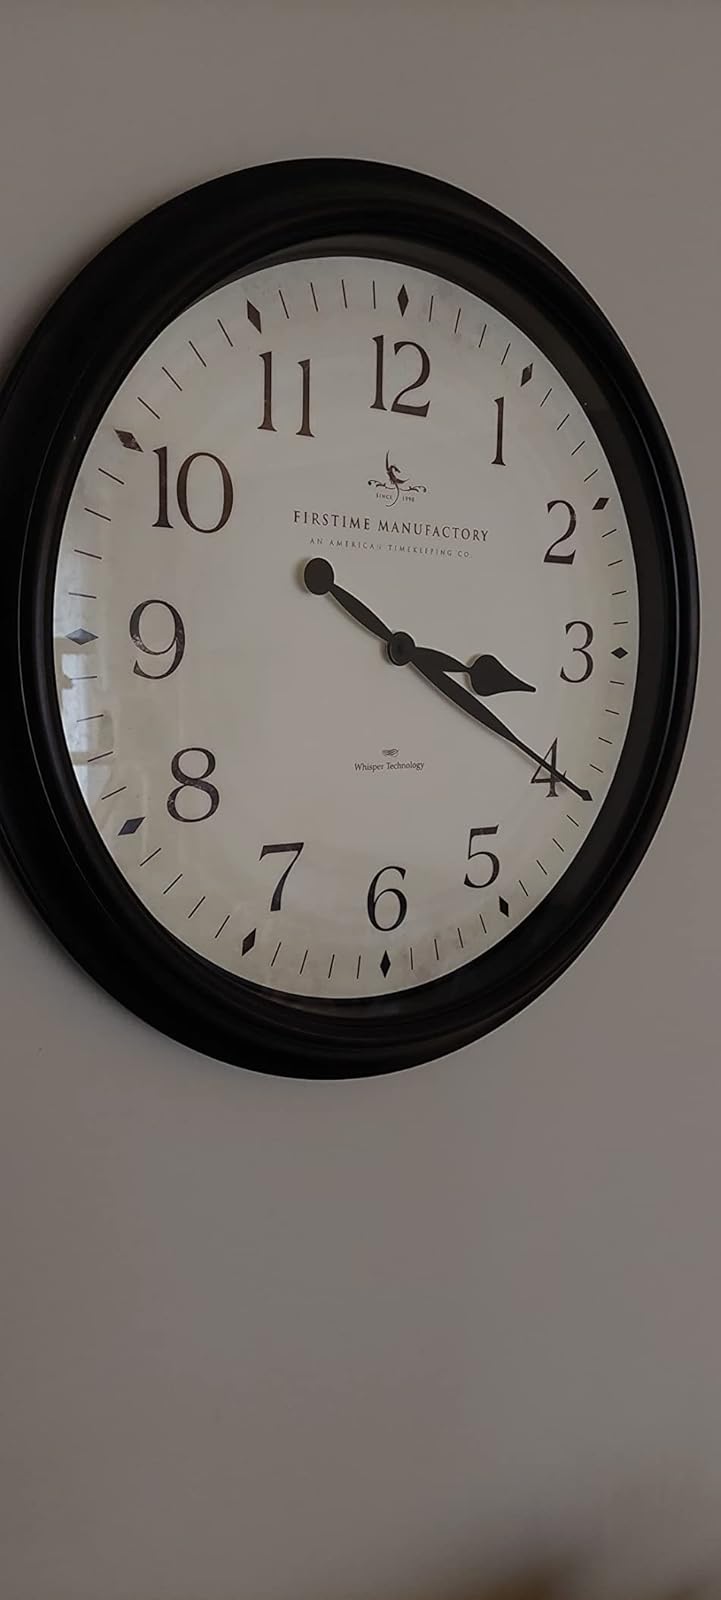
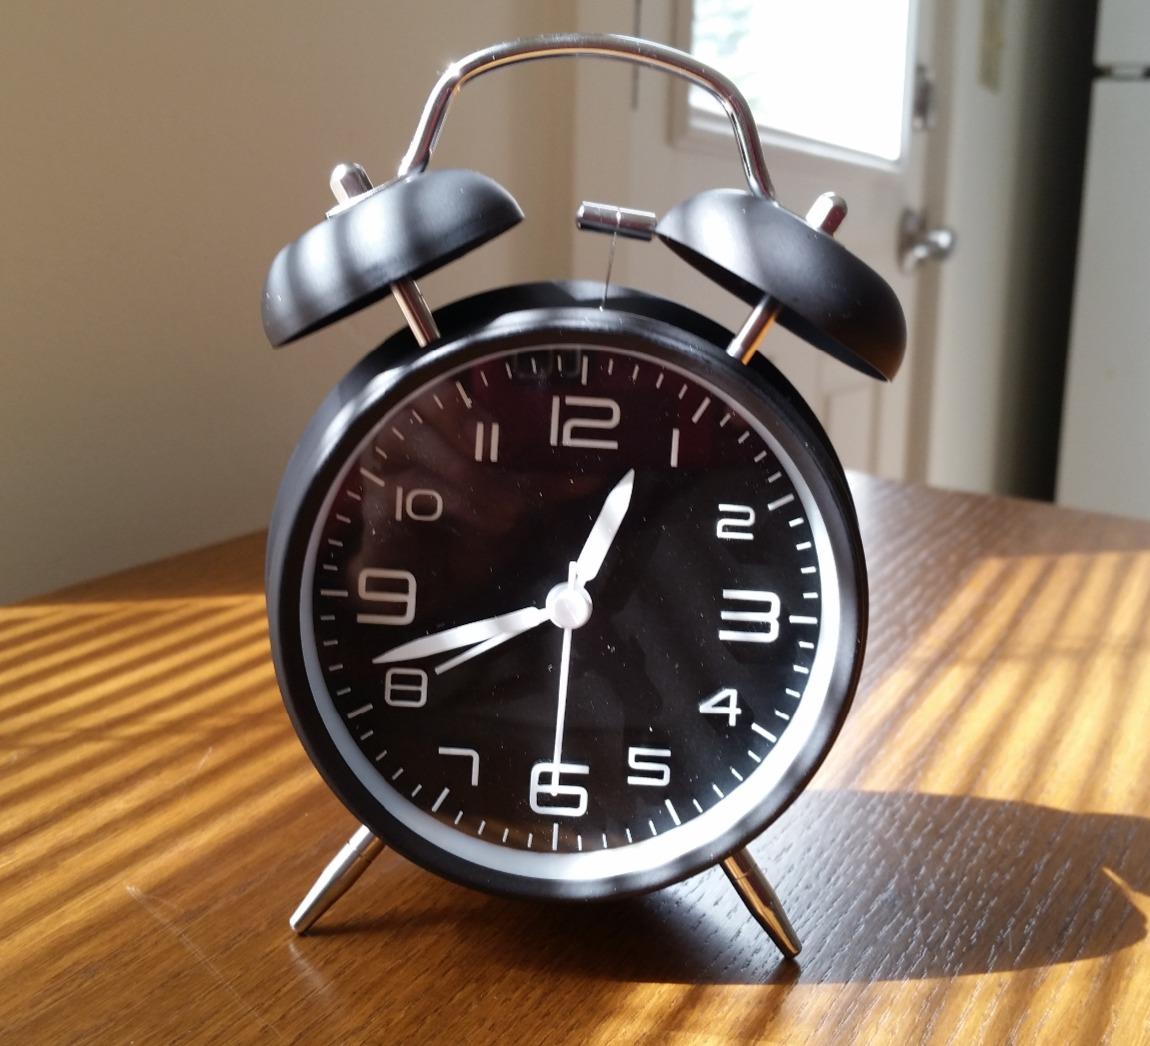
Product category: clock
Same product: no